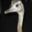
Label: bird